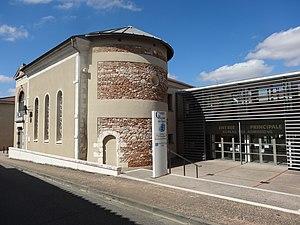
Hôpital de Gimont.
Gimont est une commune française située dans le département du Gers, en région Occitanie.